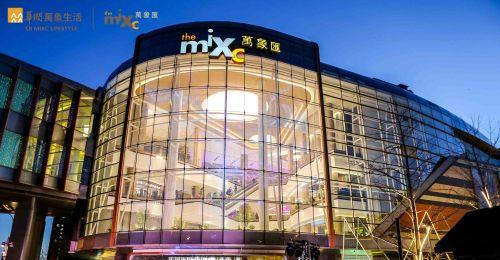
地标名称：北京清河万象汇
所在城市：北京市·海淀区